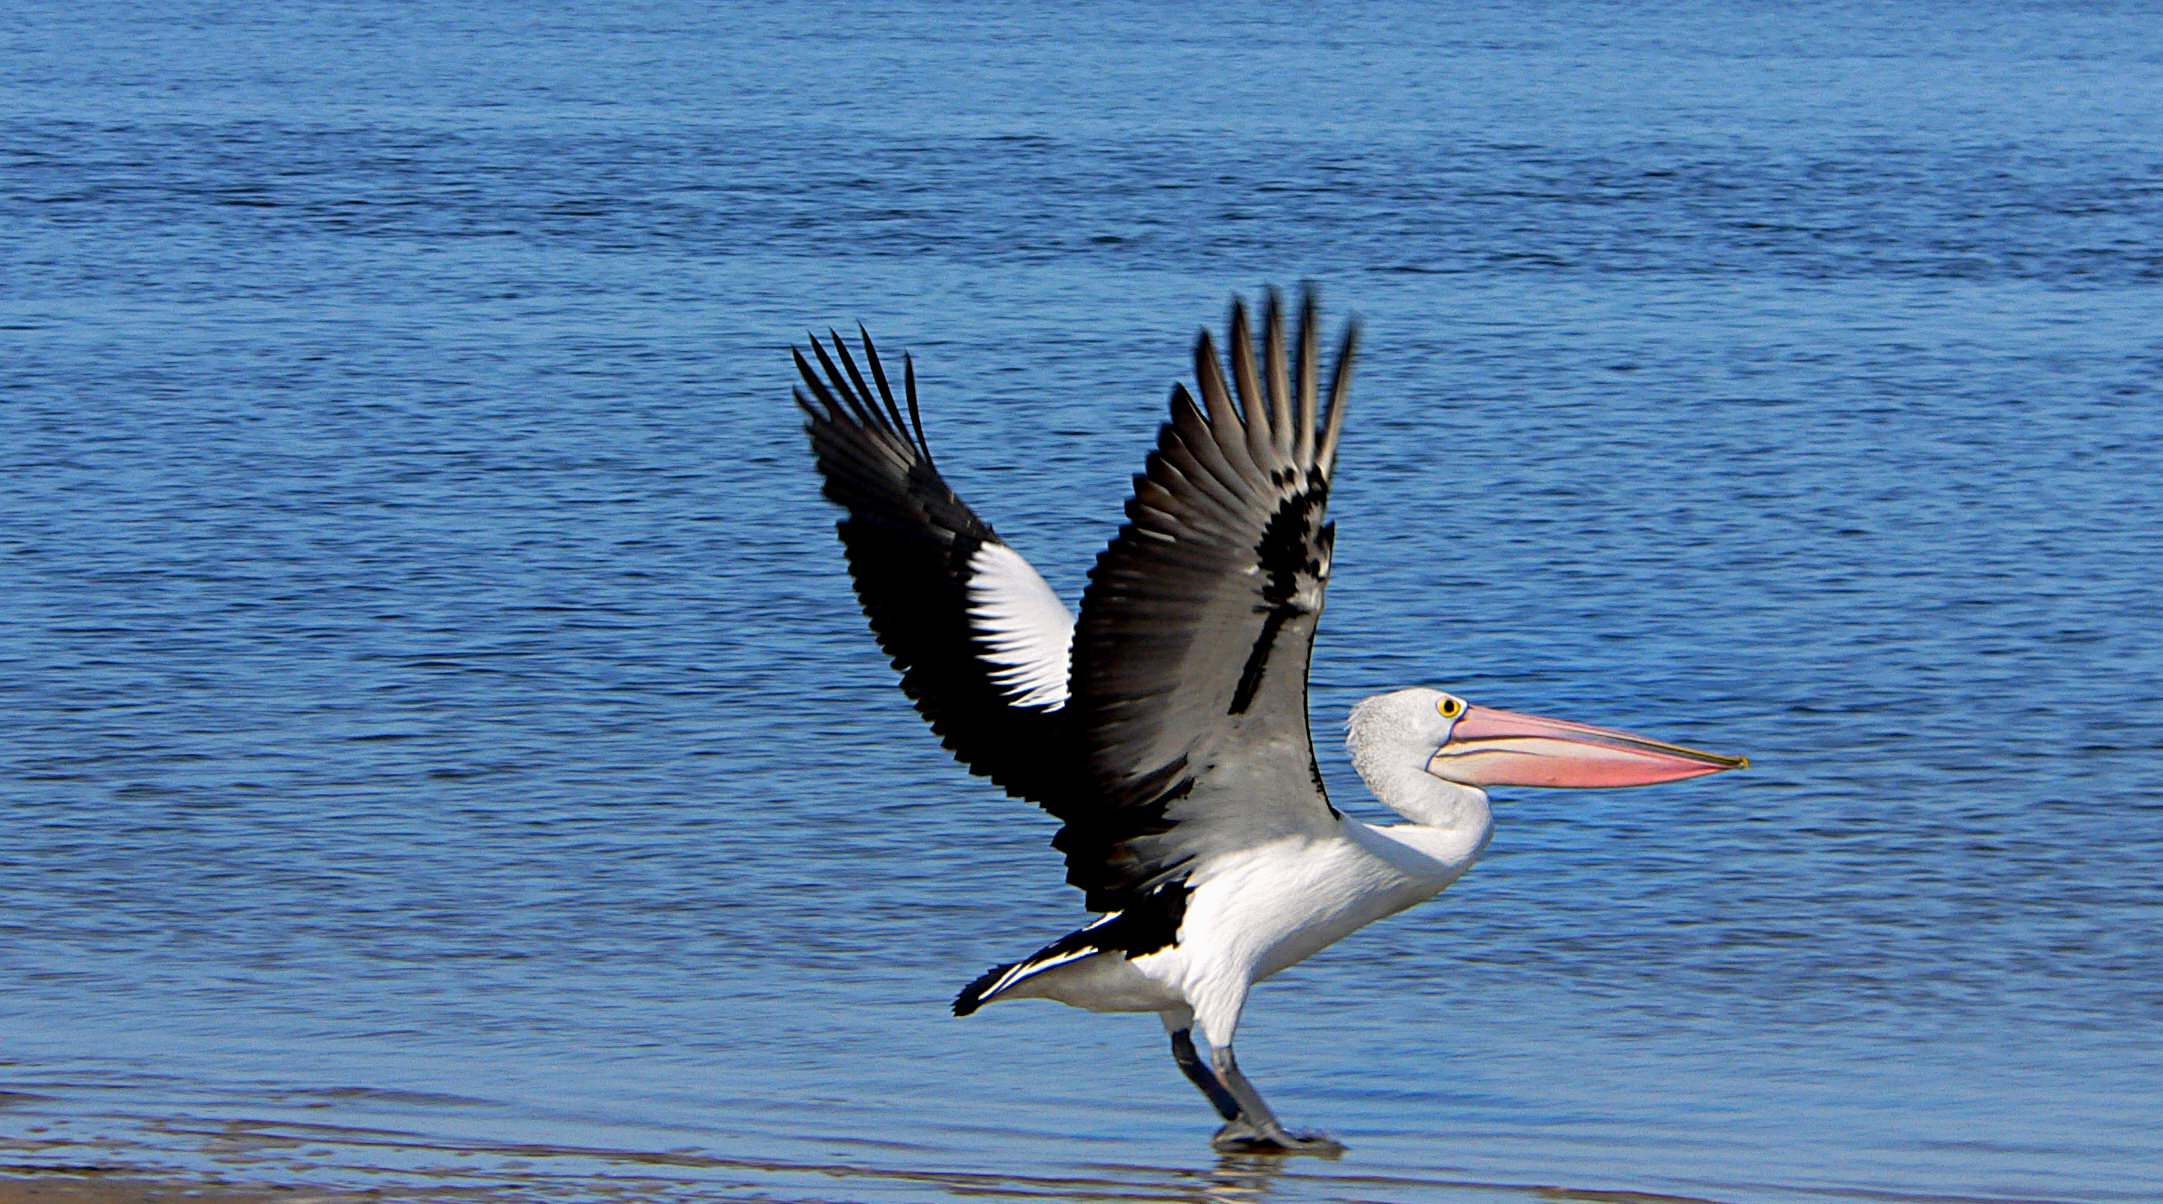
sea, bird, wing, pelican, seabird, flight, publicdomain, vertebrate, pelicans